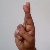
The image shows a hand gesture representing the letter 'R' in Indian Sign Language.